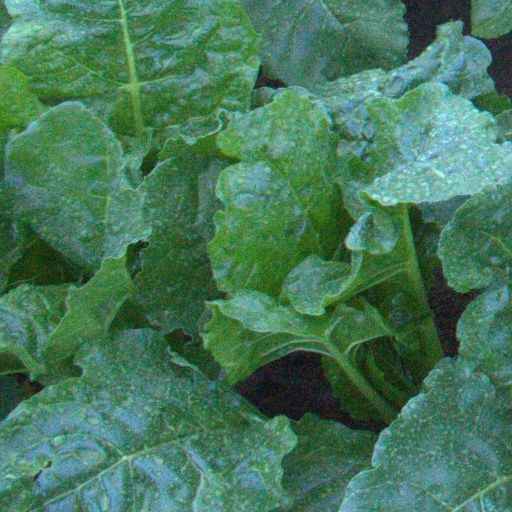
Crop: sugar beet